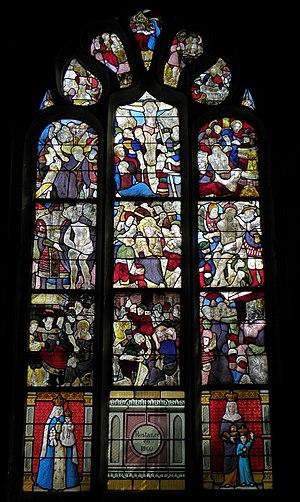
Maîtresse-vitre de Magoar (22).